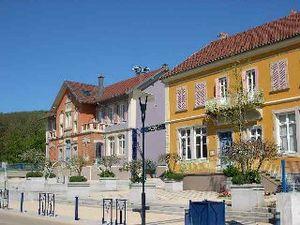
Village de Cravanche (Territoire de Belfort) Photo prise par LP90 en mai 2004 Licence GFDL LP90
Cravanche est une commune française située dans le département du Territoire de Belfort en région Bourgogne-Franche-Comté. Ses habitants sont appelés les Cravanchois.